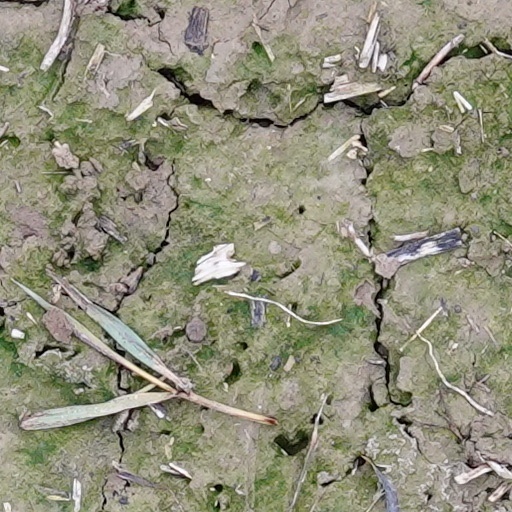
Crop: wheat